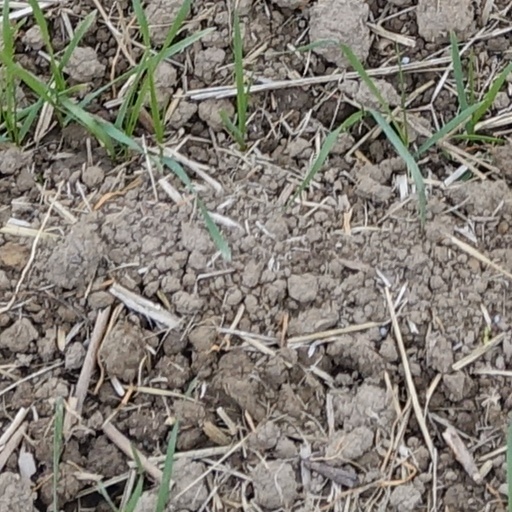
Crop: wheat